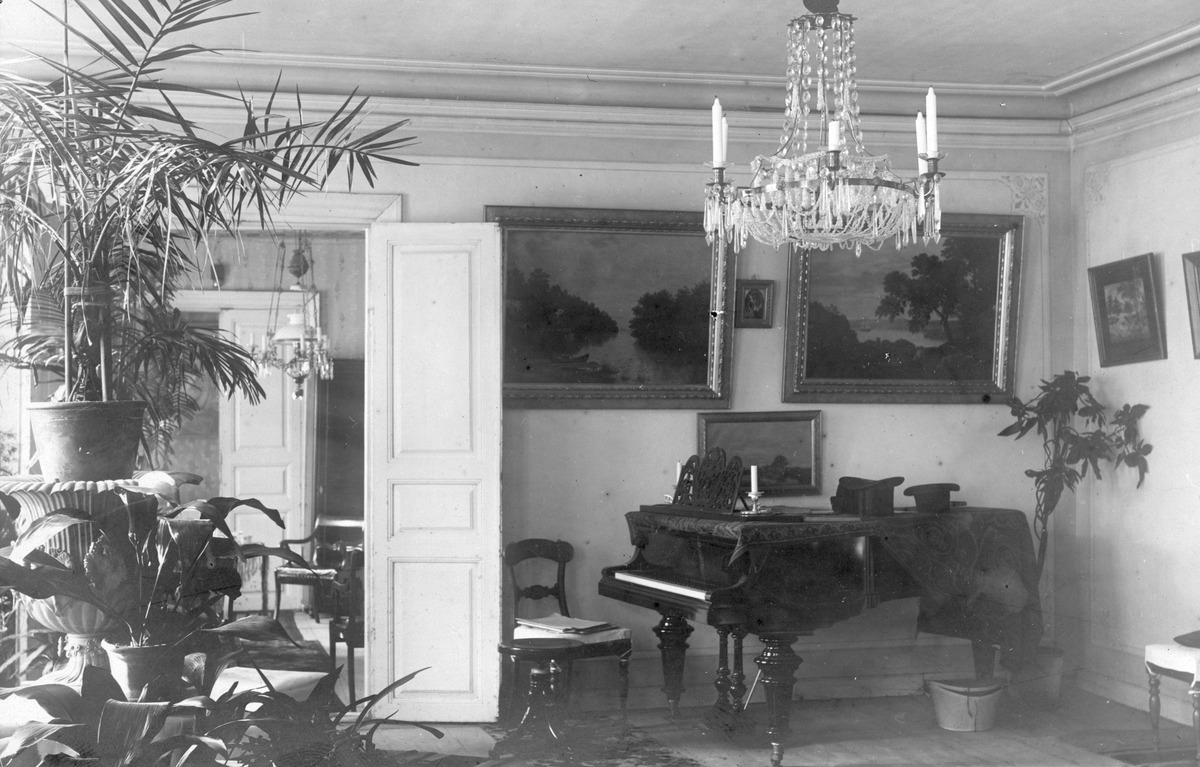
Flyygeli W
sisällön kuvaus: Flyygeli W. O. Gottlundin salissa, Liisankatu 17. mustavalkoinen
Ajankohta: kuvausaika 1800 -luvun loppu
Paikka: Suomi, Uusimaa, Helsinki, Kruununhaka Helsinki, Liisankatu 17
Aiheet: soittimet kosketinsoittimet flyygeli, asunnot interiöörit, sisustus, huonekalut